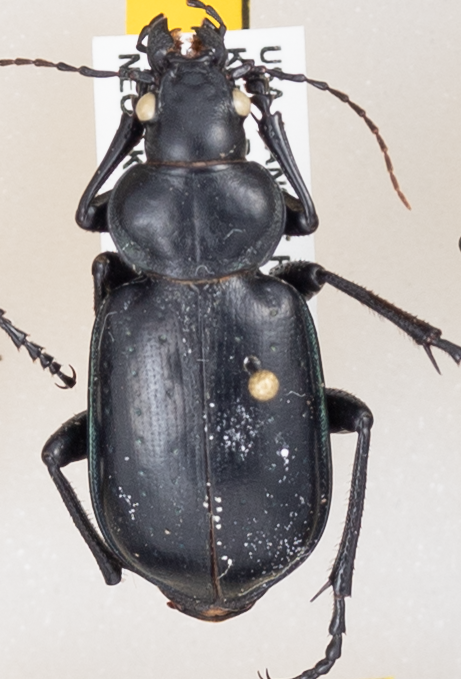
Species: Calosoma affine
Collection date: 2019-09-25
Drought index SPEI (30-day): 0.944
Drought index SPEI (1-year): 1.69
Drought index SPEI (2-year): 1.096